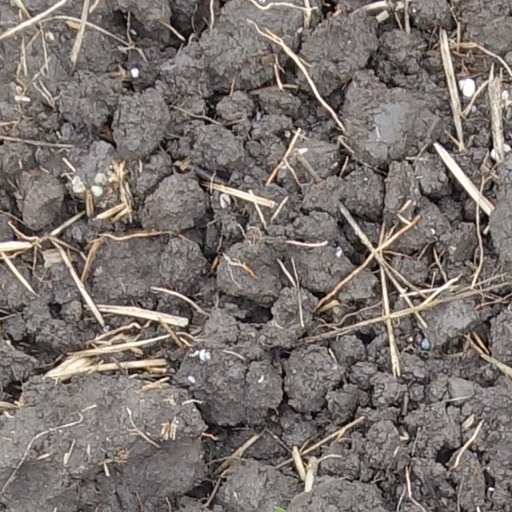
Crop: wheat